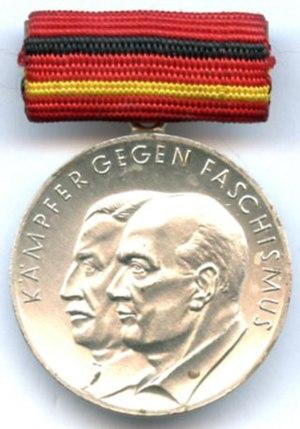
La médaille des combattants contre le fascisme était une distinction d'État de la République démocratique allemande (RDA) créée le 22 février 1958. Cette décoration récompensait les personnes qui avaient pris part à la résistance contre le national-socialisme, entre 1933 et 1945. Ces personnes étaient aussi bien d'anciens détenus des prisons, des camps de concentration et des exilés politiques que des membres des Brigades internationales ou encore des résistants du Nationalkomitee Freies Deutschland.